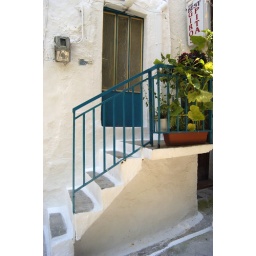
Blue painted door and iron railings contrast with whitewashed steps and walls in Greek town of Parga